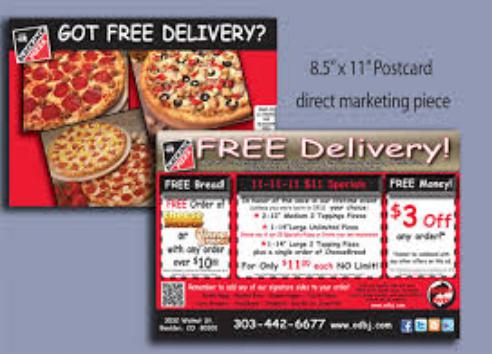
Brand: Blackjack Pizza
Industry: Food